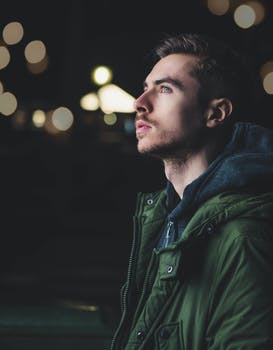
Label: No Watermark